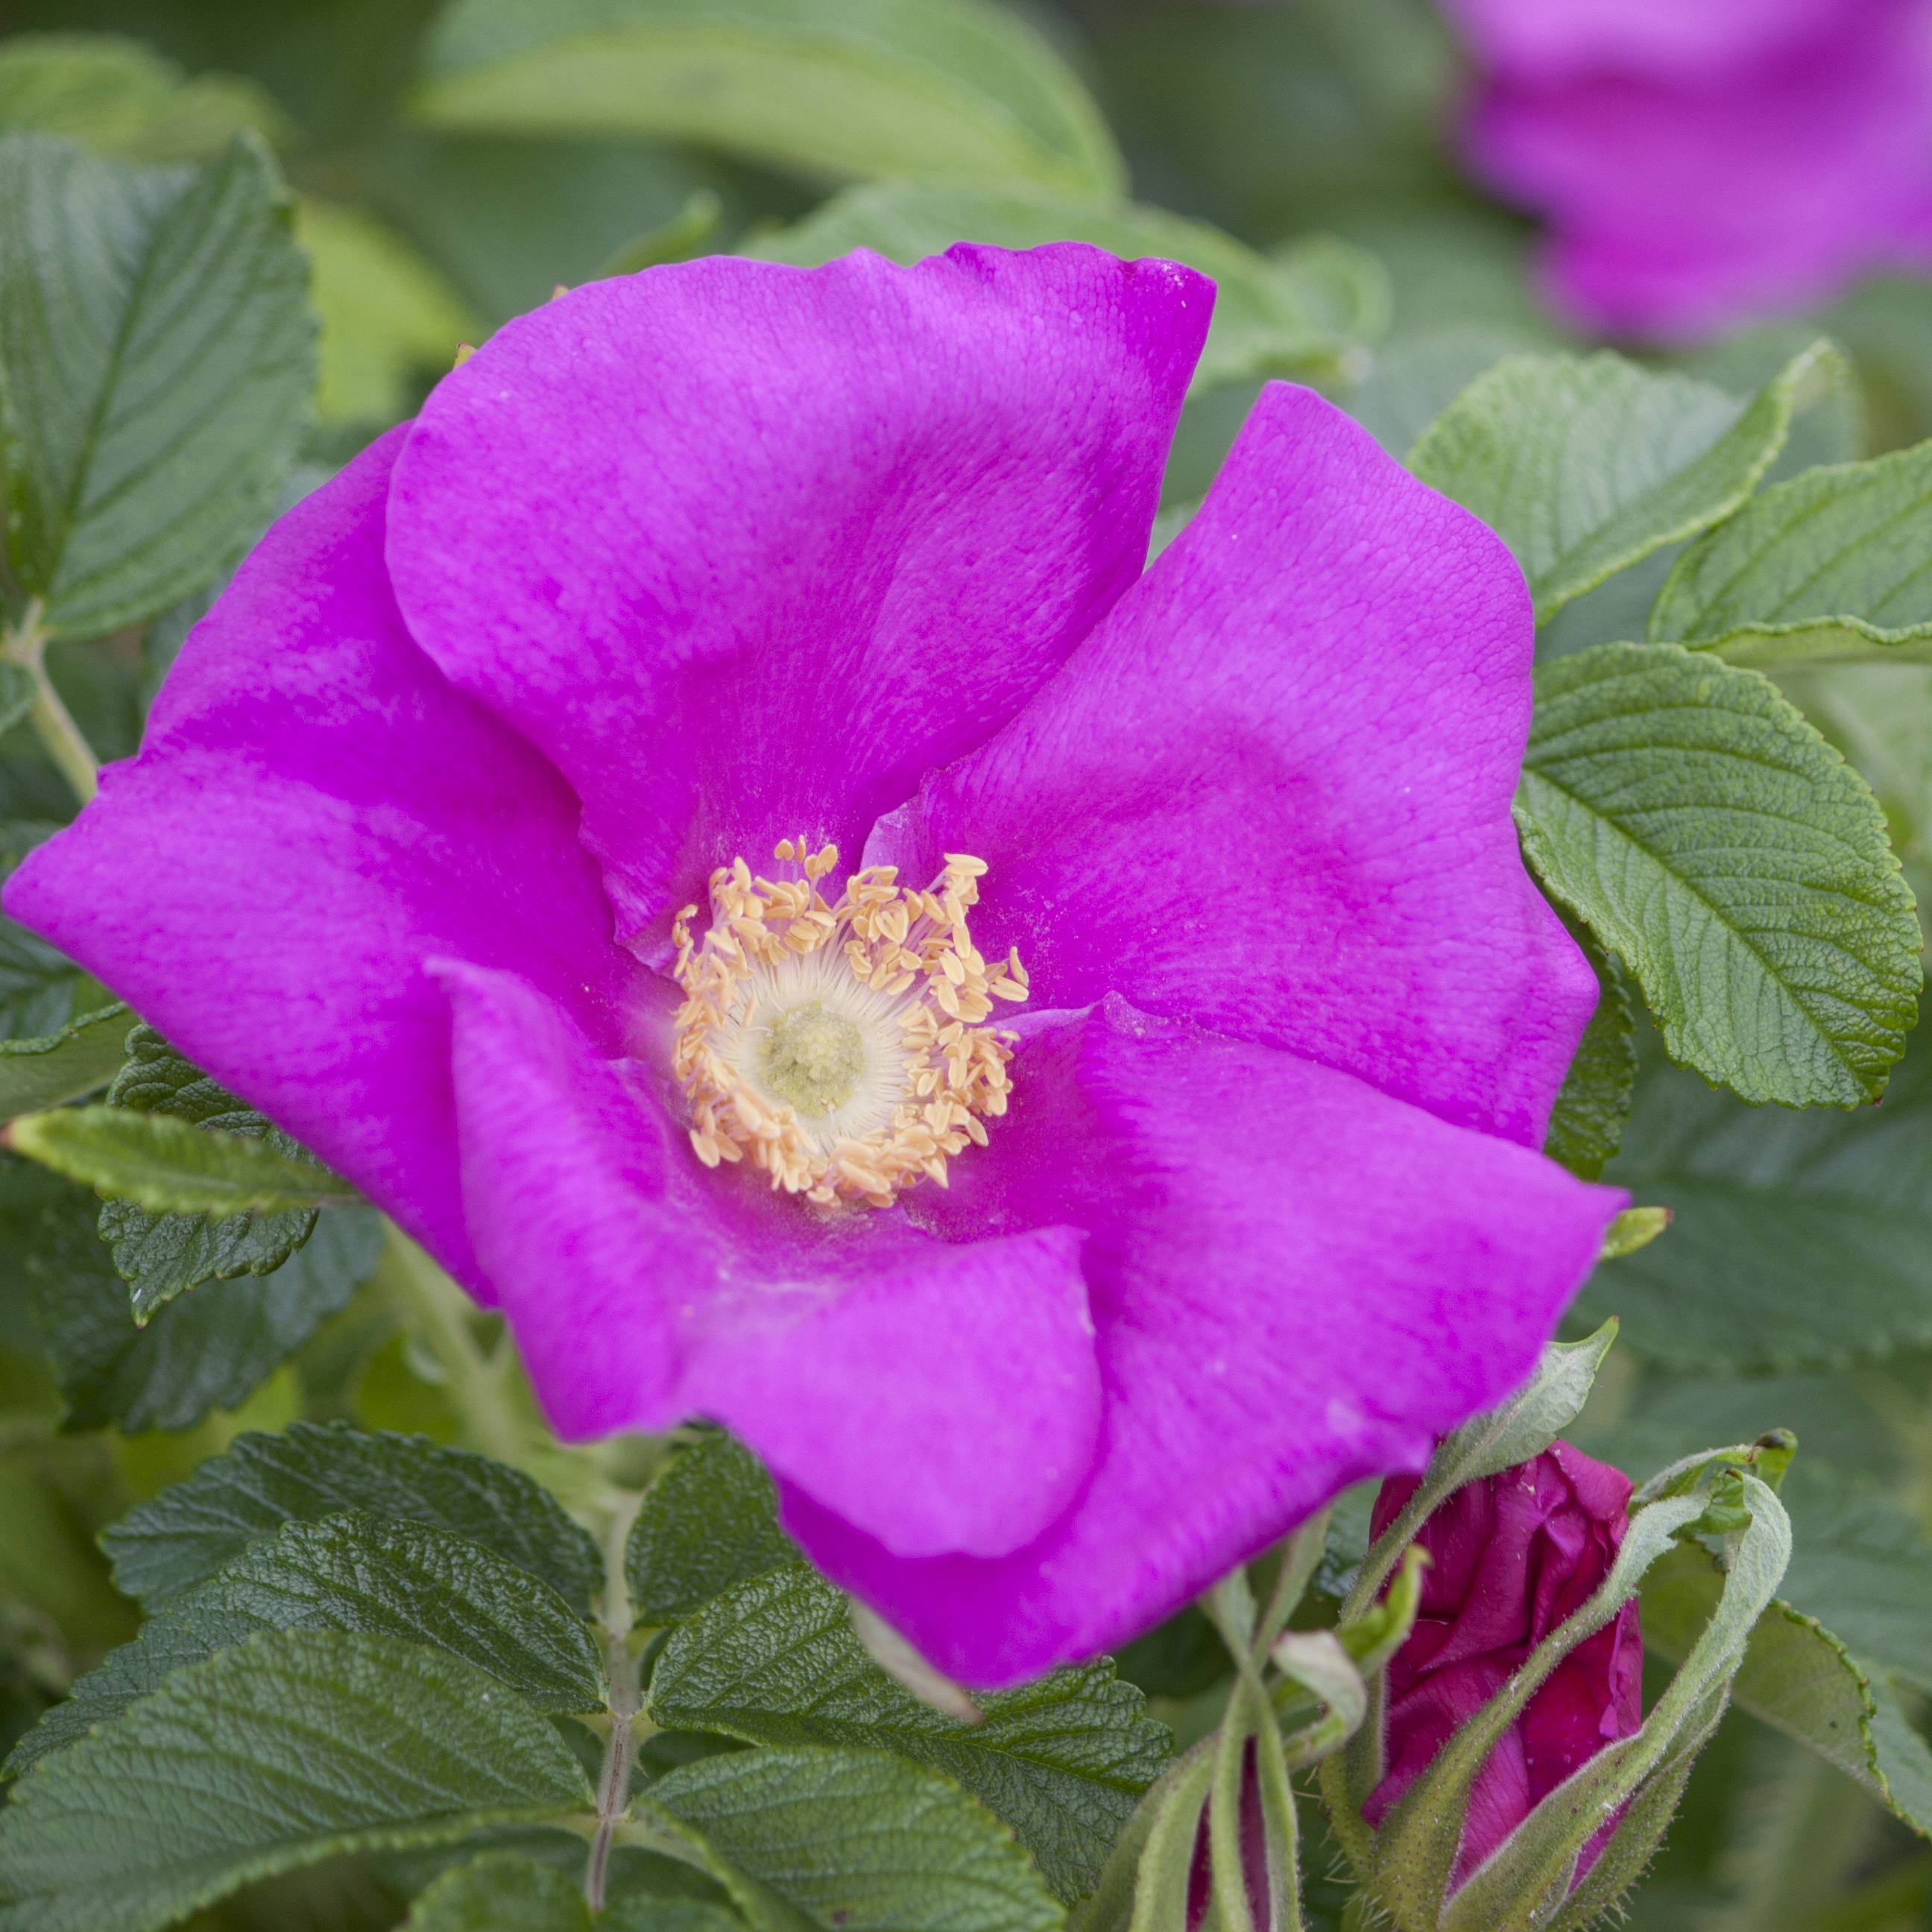
nature, outdoor, blossom, growth, plant, leaf, flower, purple, petal, bloom, foliage, rose, spring, green, natural, blooming, pink, flora, season, close up, leaves, petals, details, floribunda, stamens, rosa canina, flowering plant, garden roses, rose family, rosa rugosa, land plant, rosa centifolia, rose order, rosa rubiginosa, rosa gallica, prickly rose